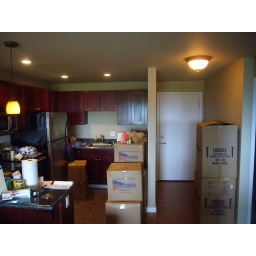
That's my front door on the right, and the kitchen on the left. Lots of boxes! Moving in is fun.